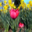
Label: tulip